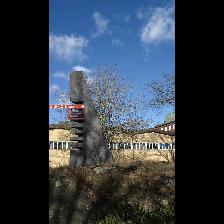
Label: NonHuman